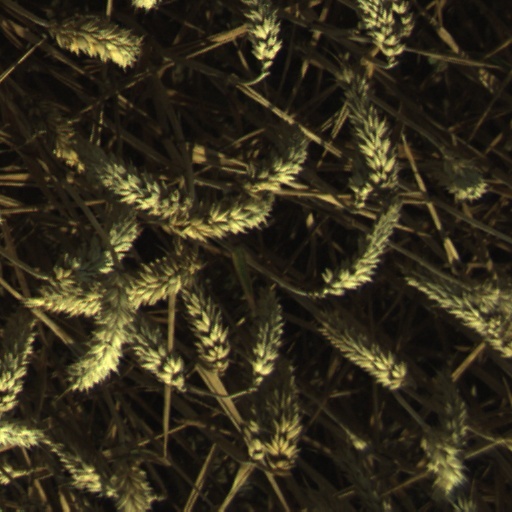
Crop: wheat